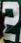
Number: 2